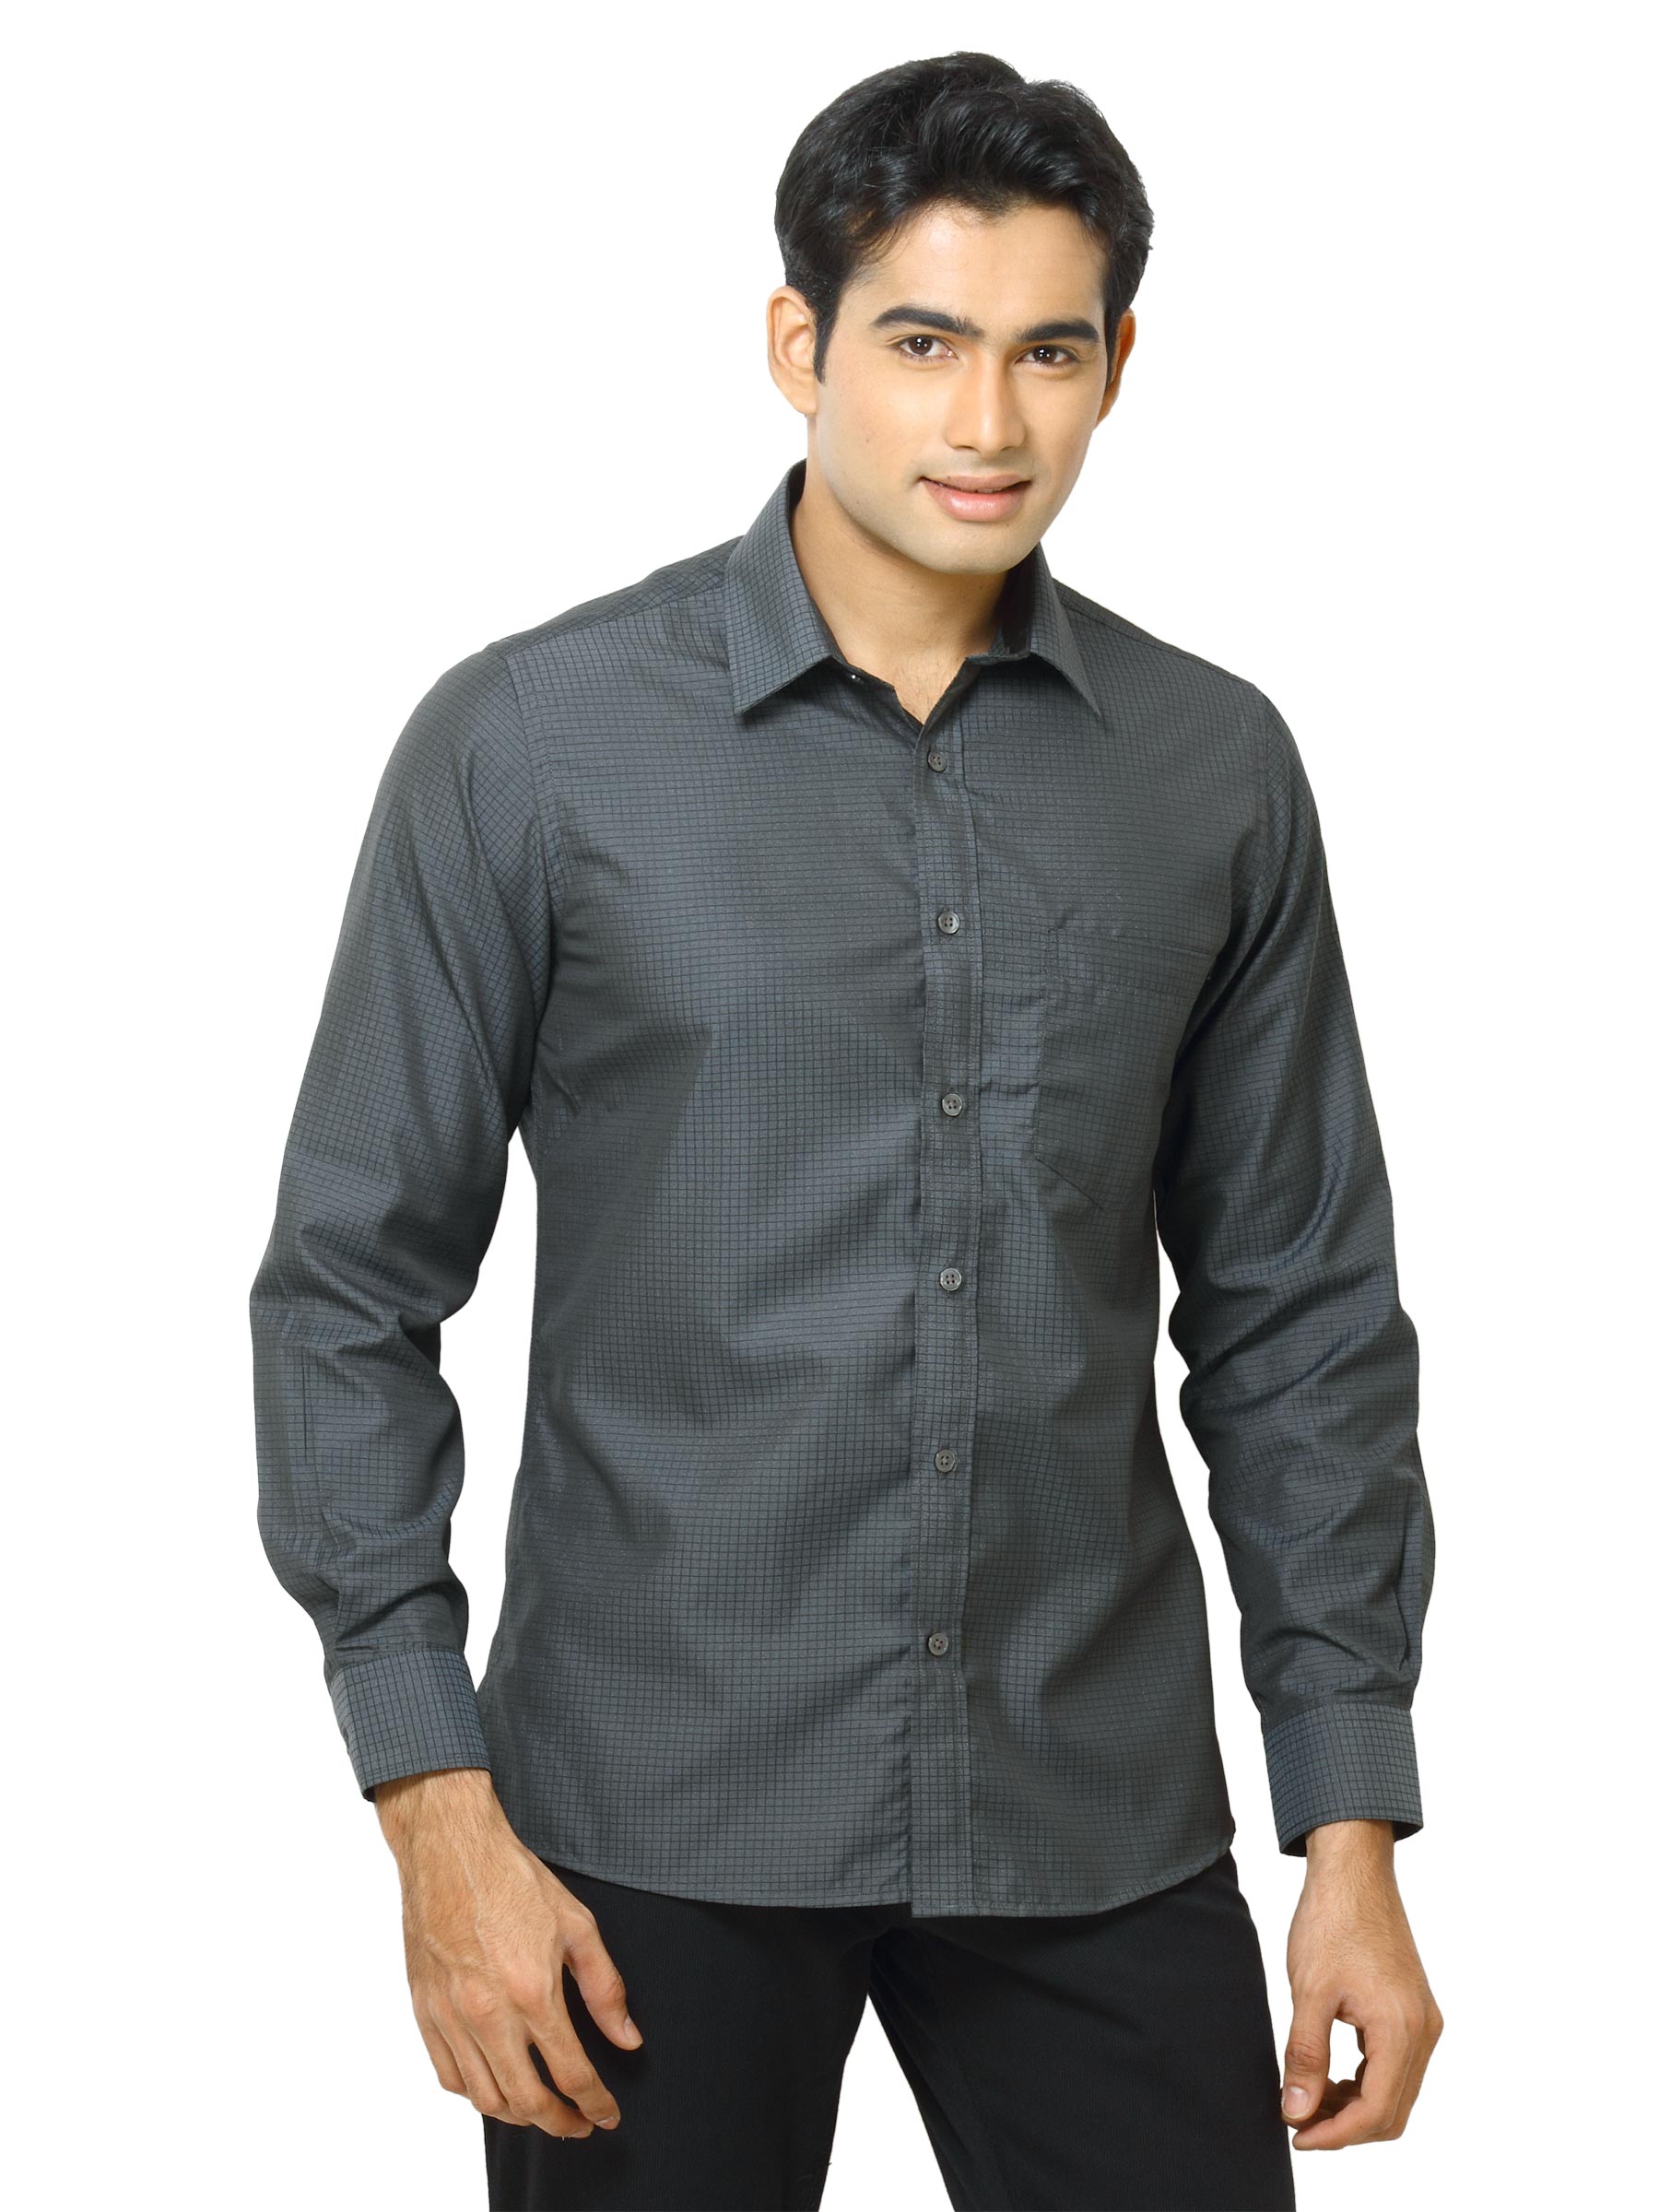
Indigo Nation Men Bling Black Shirts
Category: Apparel / Topwear / Shirts
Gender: Men
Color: Black
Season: Fall 2011
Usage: Casual